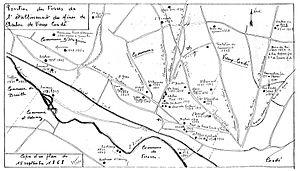
La Société Desandrouin-Cordier est une compagnie minière du bassin minier du Nord-Pas-de-Calais qui a exploité la houille au milieu du XVIIIᵉ siècle à Vieux-Condé. Fondée le 29 août 1741 par Jean-Jacques Desandrouin et Pierre Desandrouin-Desnoëlles, avec le bailli Cordier, et la présence d'Emmanuel de Croÿ-Solre, la société entreprend différents puits, mais les deux tiers sont abandonnés, essentiellement à cause des venues d'eau ou de l'absence de charbon. La concession de Vieux-Condé est obtenue le 14 octobre 1749 et étendue à Hergnies le 21 avril 1751.
Cet article liste les puits de mine situés à Vieux-Condé, une commune du Nord, dans le bassin minier du Nord-Pas-de-Calais, en France.